Anarchism in Belgium

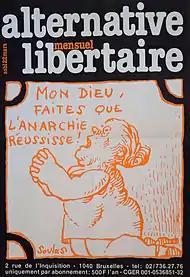

A Hem Day Fund committee was also created to manage the documents offered by the anarchist. It was made up of Jean Cordier, Jean Van Lierde, Jean Thys and François Destryker. Indeed, before his death, the anarchist had expressed the wish that his collections be entrusted to the Royal Library. The committee responsible for this fund within the Alliance took a whole series of steps to ensure that these were integrated as quickly as possible into the Albertine's collections. The committee also suggested that officials of the Royal Library provide them with the help of a libertarian objector to speed up the classification of this collection.